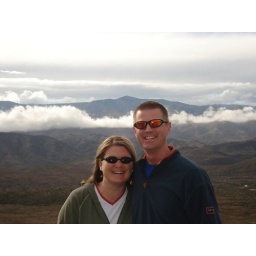
Driving back from Sedona - mountains in the clouds